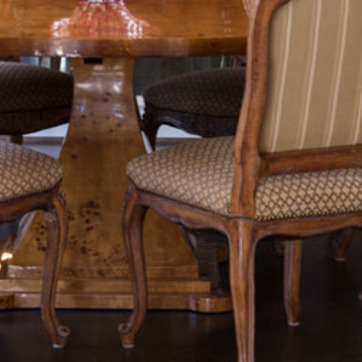
Material: fabric